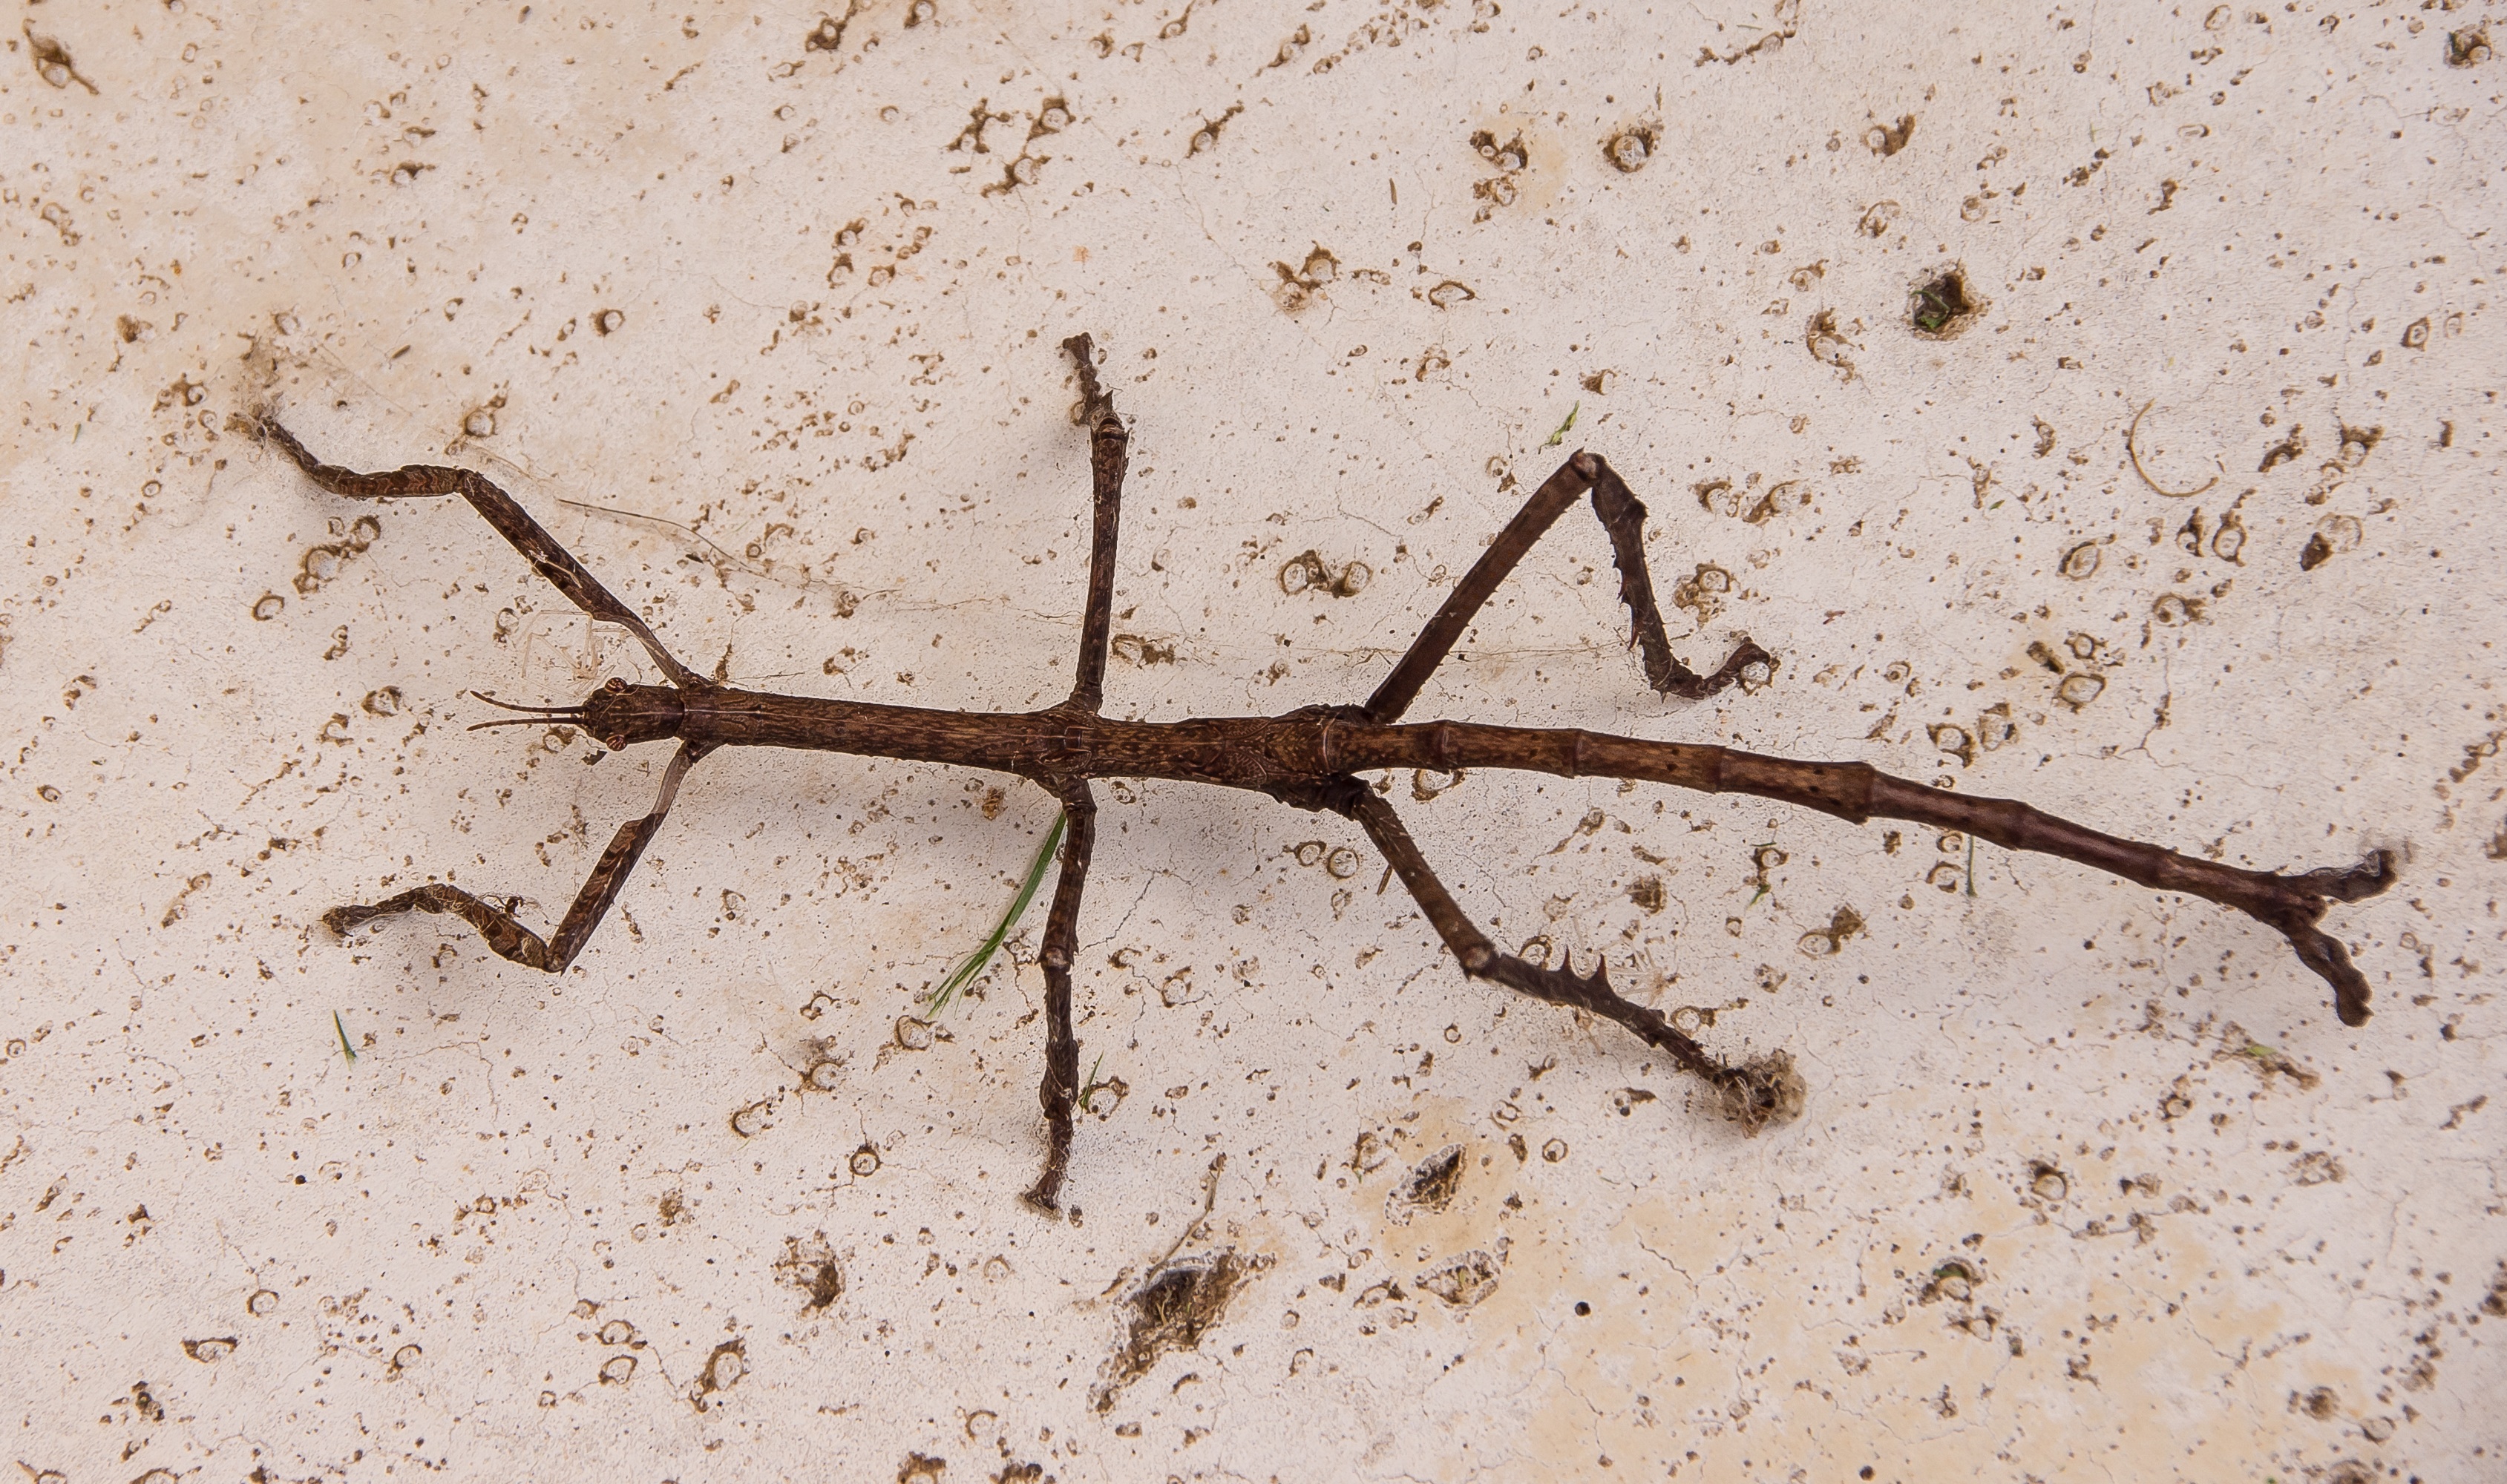
sand, branch, wing, wood, leaf, wild, insect, brown, material, invertebrate, australia, native, large, queensland, stick insect, titan stick insect, acrophylla titan, last stage instar